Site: brandenburg
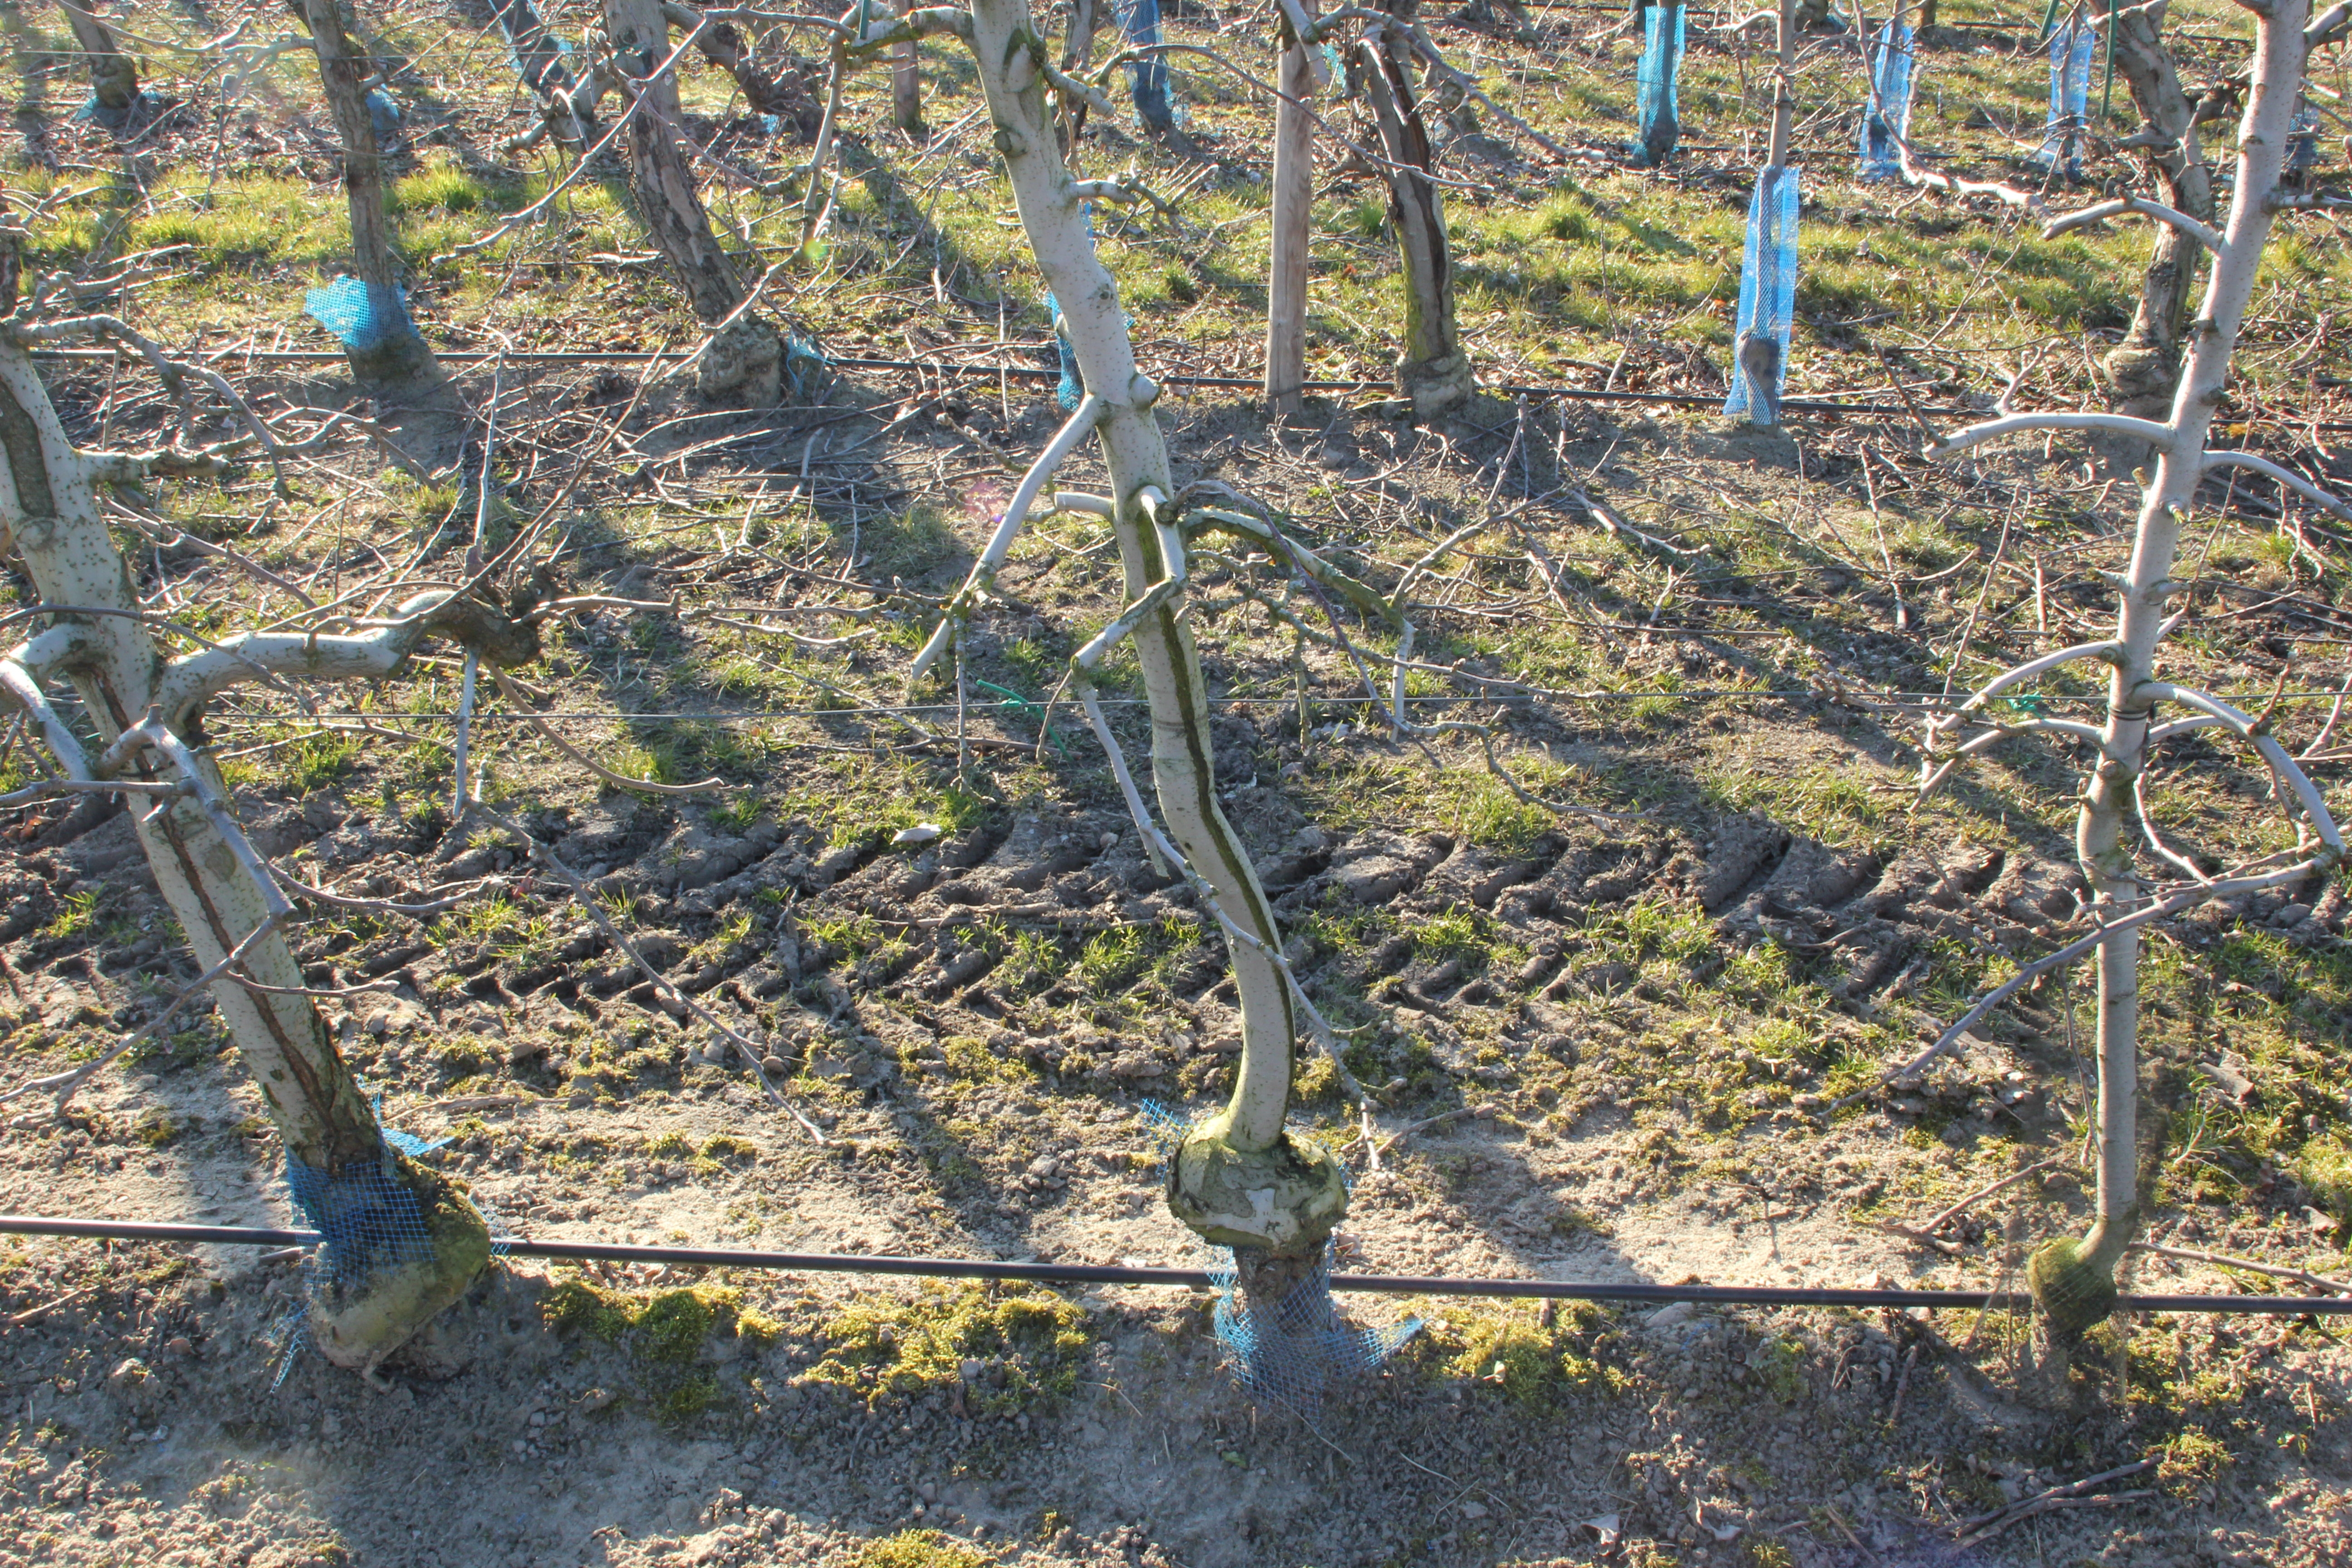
Growth stage (BBCH 03): Bud development